History of Cornell University

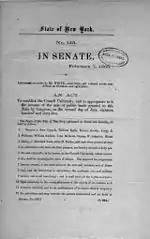
1865 Senate bill to establish Cornell University.

On February 7, 1865, State Senator Andrew Dickson White introduced legislation to establish Cornell University. The proposed bill allocated the full proceeds from the federal Morrill Act land grant to the new institution. Although White and Ezra Cornell had reached an agreement, the proposal encountered significant opposition. Competing claims came from the People's College in Havana (now Montour Falls), the Agricultural College at Ovid, and other institutions across the state. Additional objections came from religious groups, who criticized the proposed nonsectarian composition of the university’s board of trustees, and from segments of the secular press, which expressed skepticism about Cornell’s financial role in the arrangement.